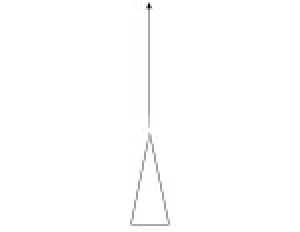
Descriptif du tir laser du jeu Raiden
Raiden est un jeu vidéo de type shoot 'em up sorti sur borne d'arcade en 1990.